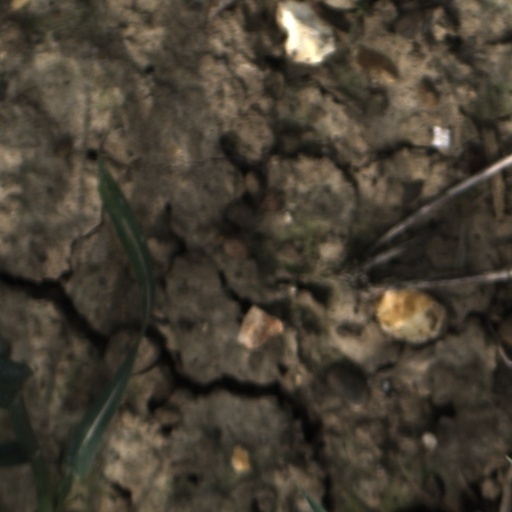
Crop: wheat